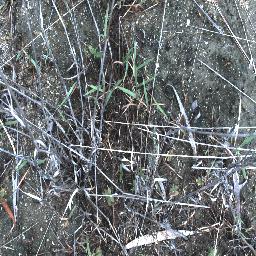
Label: negative